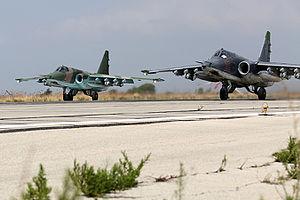
L'intervention militaire de la Russie en Syrie a lieu durant la guerre civile syrienne et voit le déploiement à partir du 30 septembre 2015 de forces de l'armée russe en soutien à l'armée syrienne.